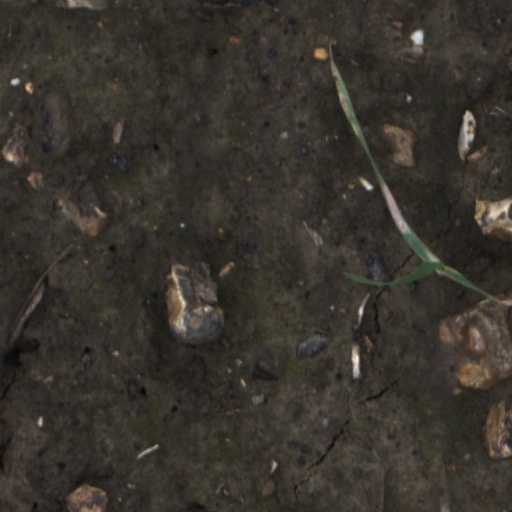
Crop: wheat